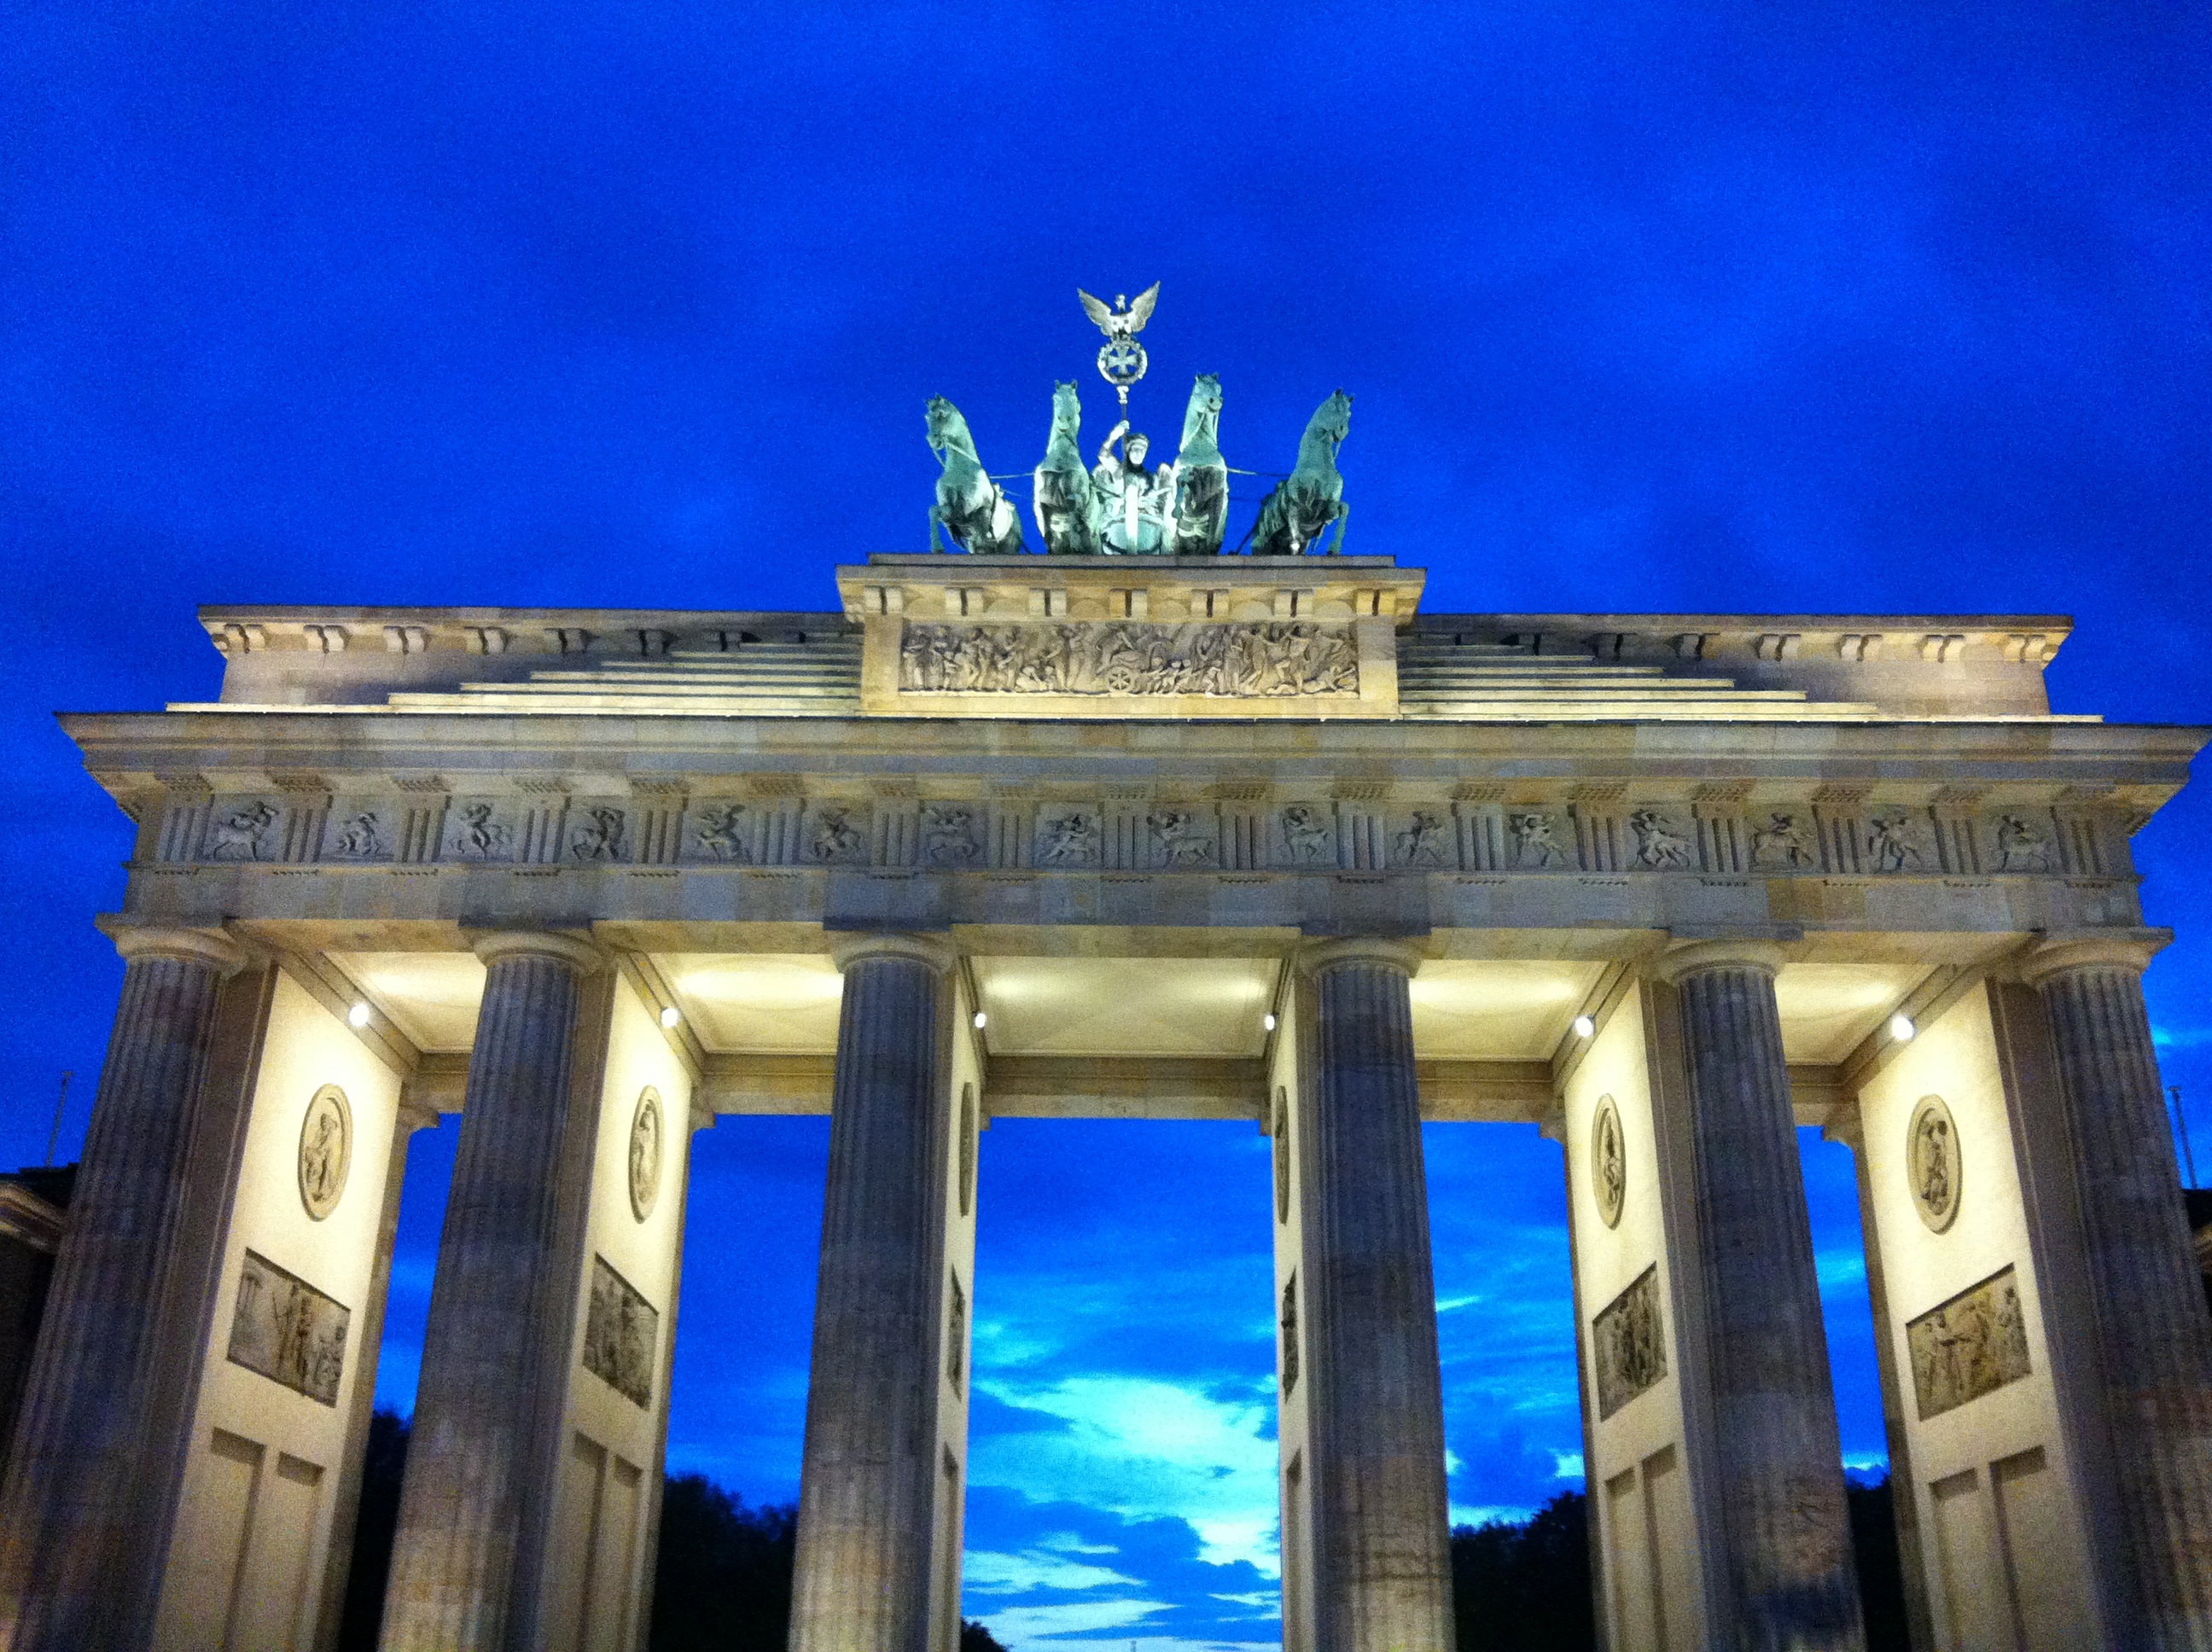
architecture, structure, palace, dusk, opera house, landmark, facade, blue, berlin, brandenburg gate